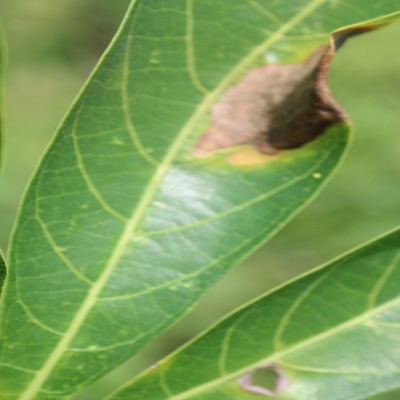
Crop: Cassava
Condition: bacterial blight